History of Niš

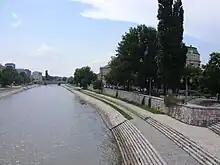
Nišava River at downtown of Niš.

In the first few years after the war, Niš was recovering from the damage. The tram system in Niš started to run in November 1930. The national airline Aeroput included Niš as a regular destination for the route Belgrade—Niš—Skopje—Thessaloniki in 1930.